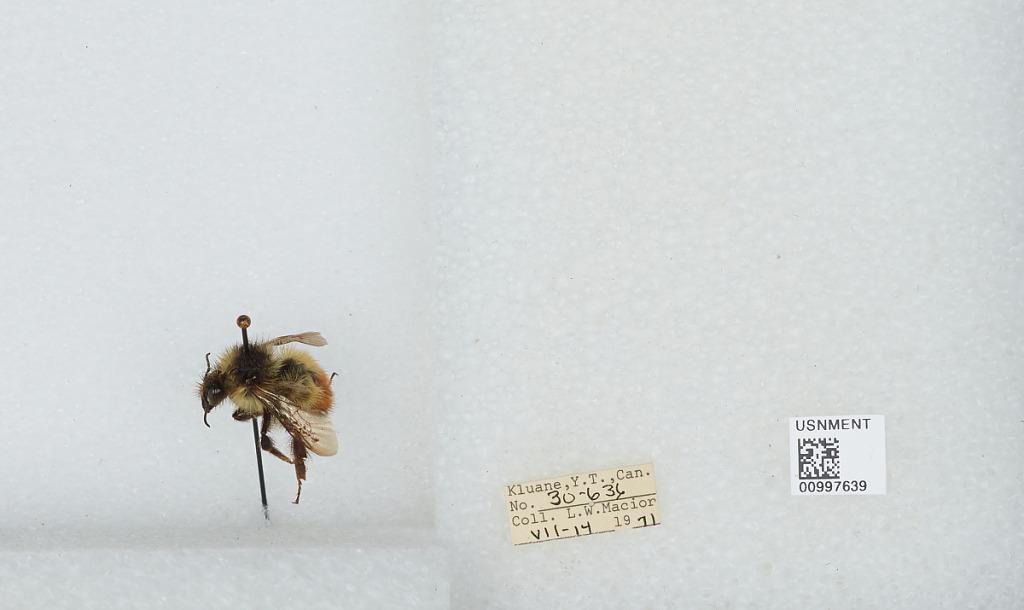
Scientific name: Bombus (Pyrobombus) flavifrons Cresson
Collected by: L. Macior
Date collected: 1971-7-14
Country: Canada
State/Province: Yukon Territory
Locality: Kluane
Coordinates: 60.75, -139.5